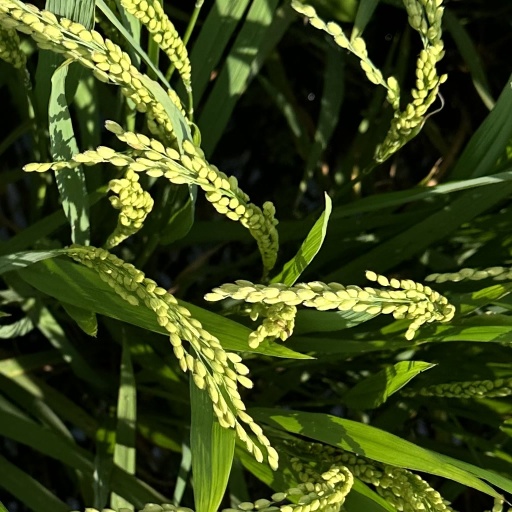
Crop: rice